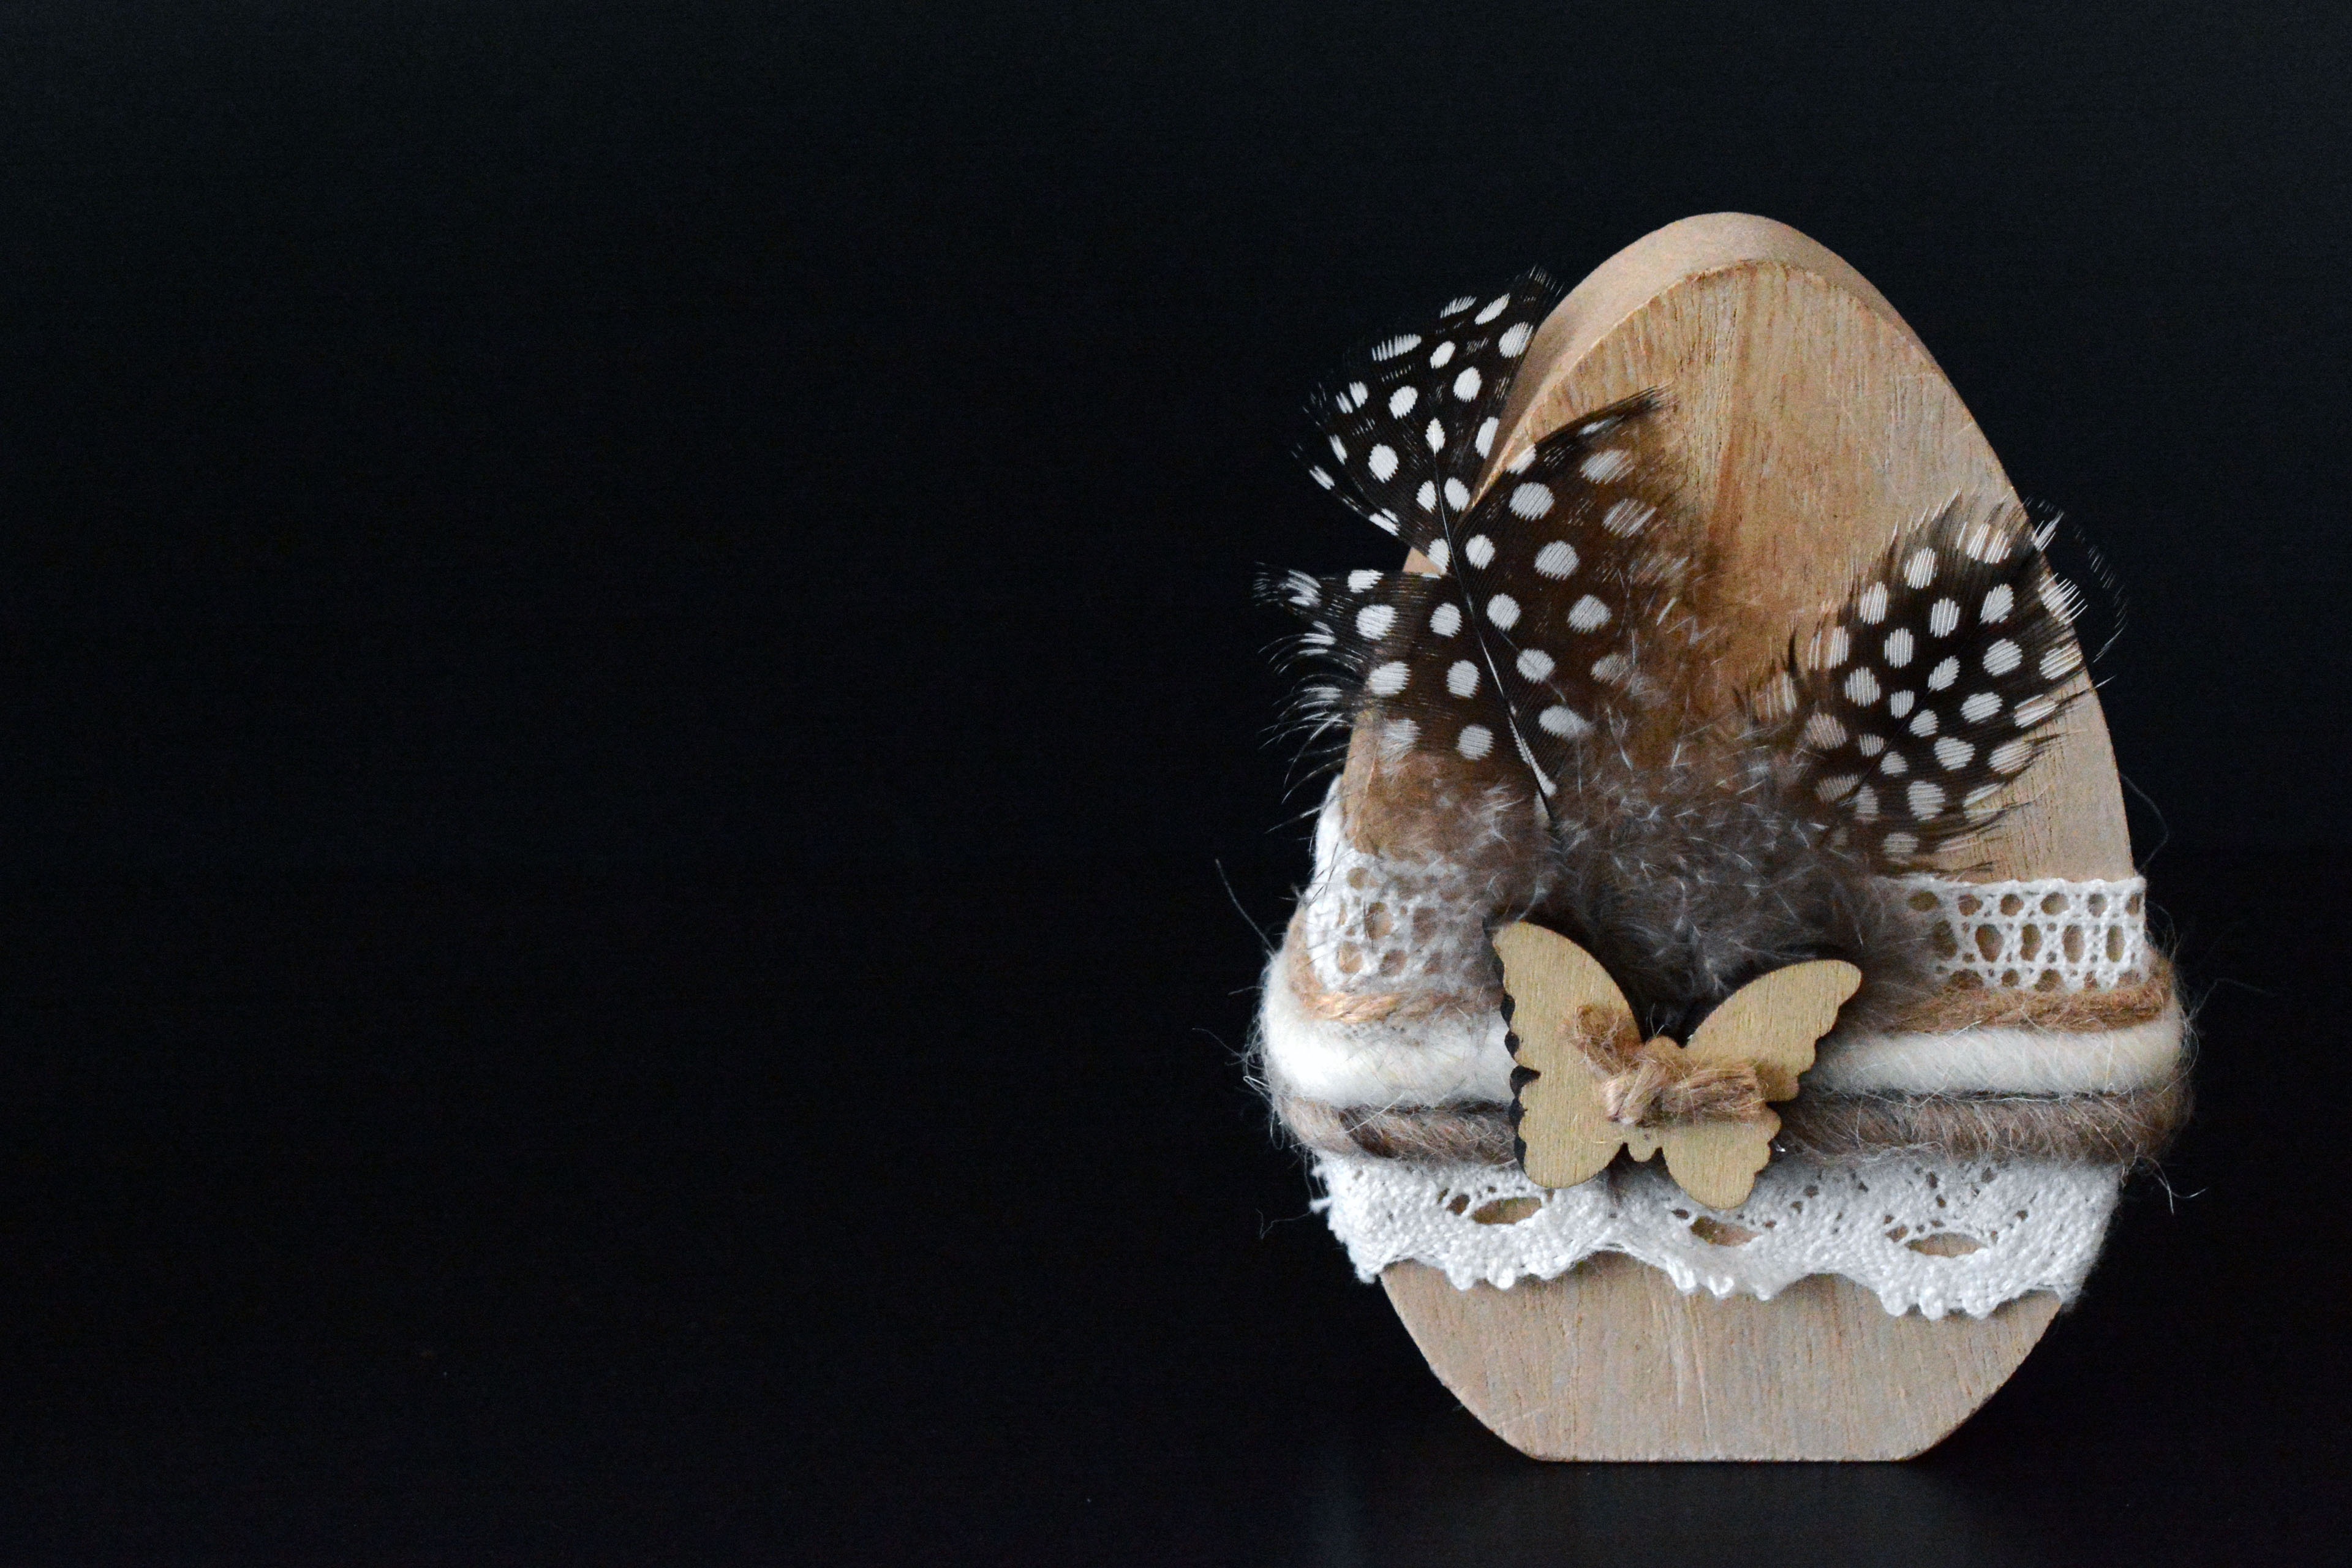
hand, wood, decoration, butterfly, feather, egg, invertebrate, close up, sculpture, art, head, easter, carving, easter decoration, macro photography, easter egg, happy easter, shades of brown, natural materials, easter greetings